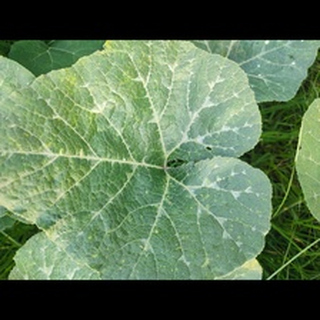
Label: pumpkin_bacterial_leaf_spot